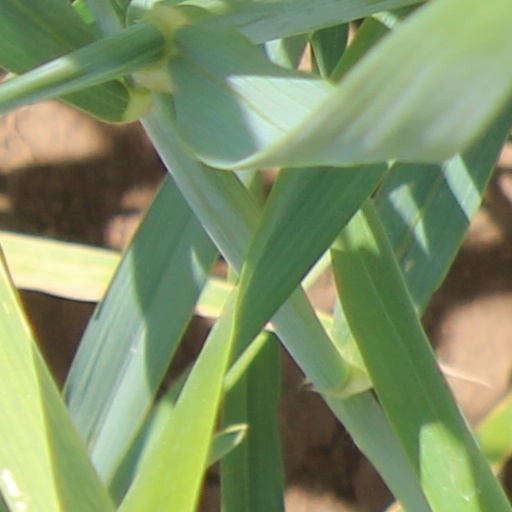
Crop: wheat